Cwm Prysor Halt railway station

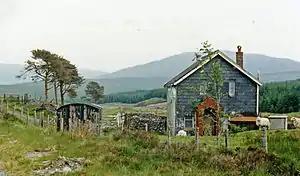
Remains of the station (1986)

Cwm Prysor Halt (named simply "Cwm Prysor" until 1953) was a railway station which served the remote rural area of Cwm Prysor, east of Trawsfynydd, Gwynedd, Wales.